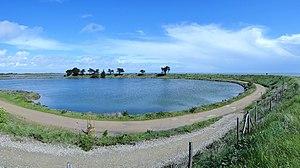
Réserve naturelle régionale du polder de Sébastopol, étang du Vide
La réserve naturelle régionale du polder de Sébastopol est une réserve naturelle régionale située en Pays de la Loire. Classée en 2008, elle occupe une surface de 133 hectares et protège une vaste zone de polder à l'est de l'île de Noirmoutier. En 2017, « l'ensemble paysager formé par le passage du Gois, l'île de la Crosnière et le polder de Sébastopol » est classé site d'intérêt national et patrimonial, cette reconnaissance étant une première étape vers l'objectif du classement mondial à l'Unesco.